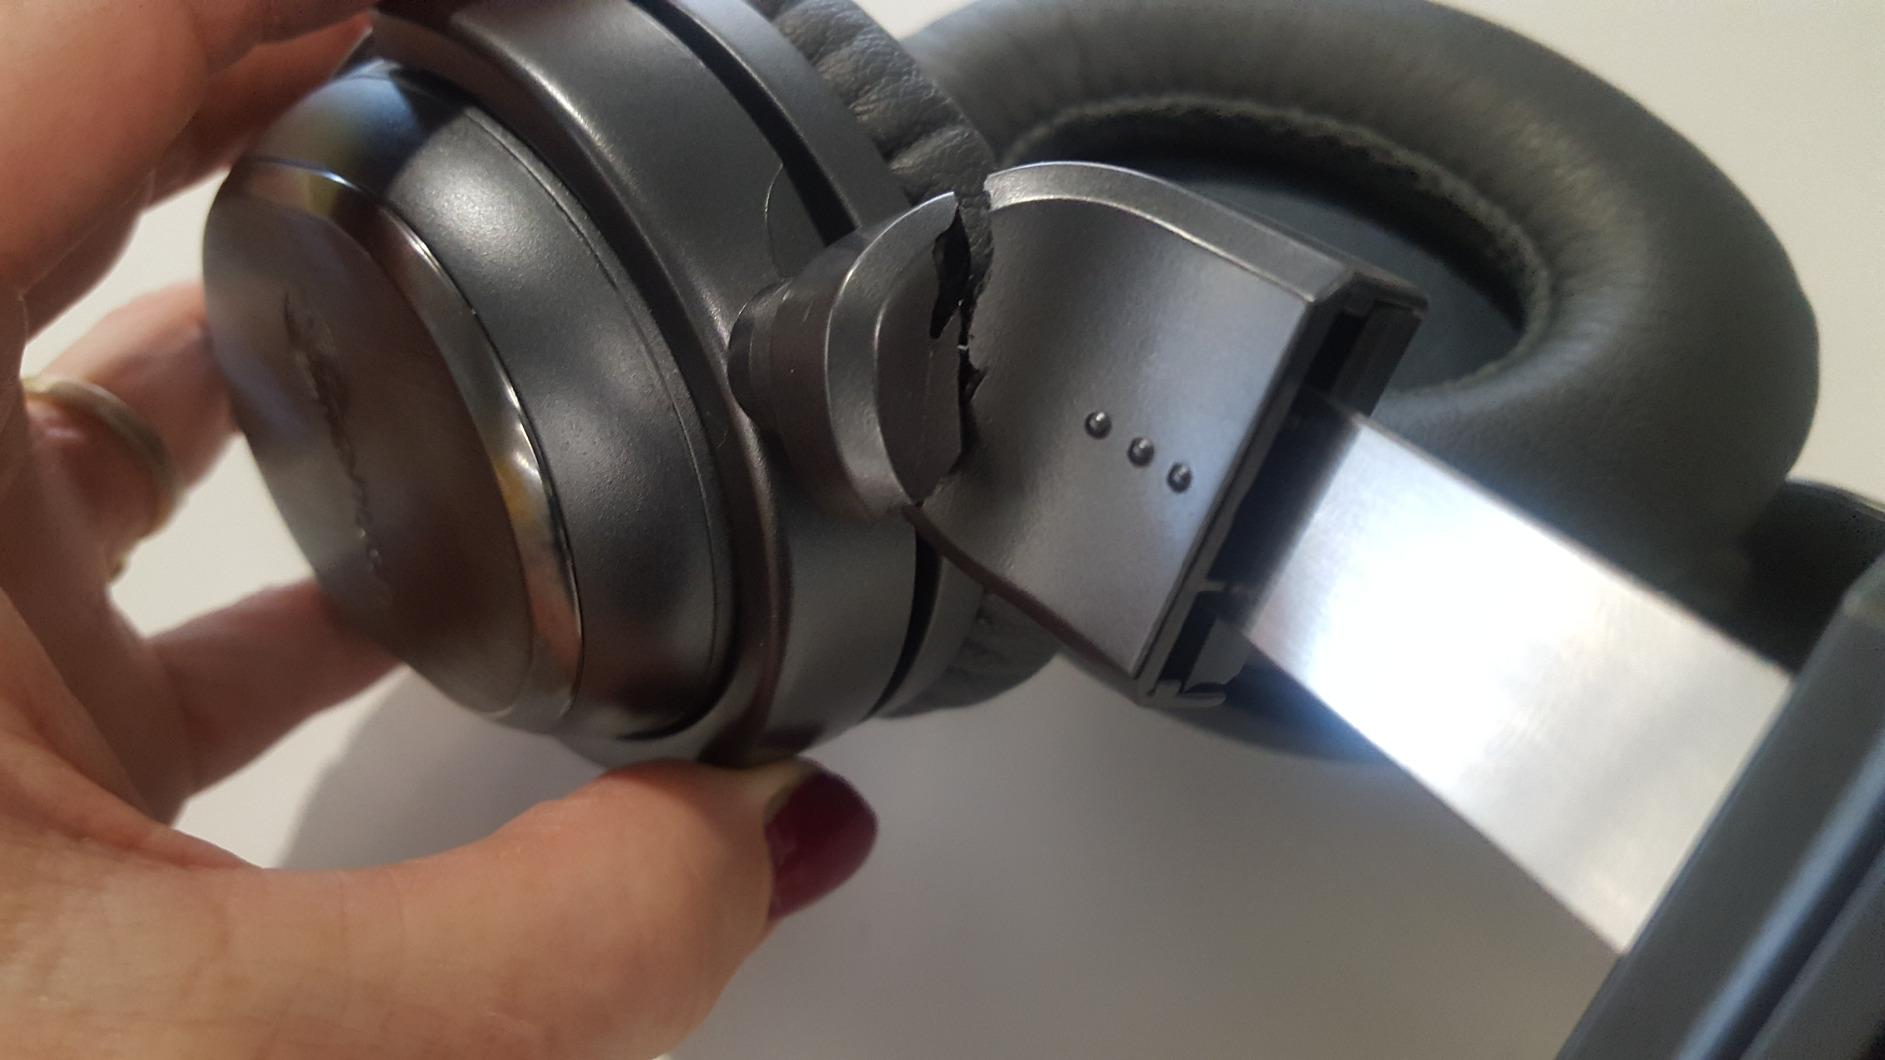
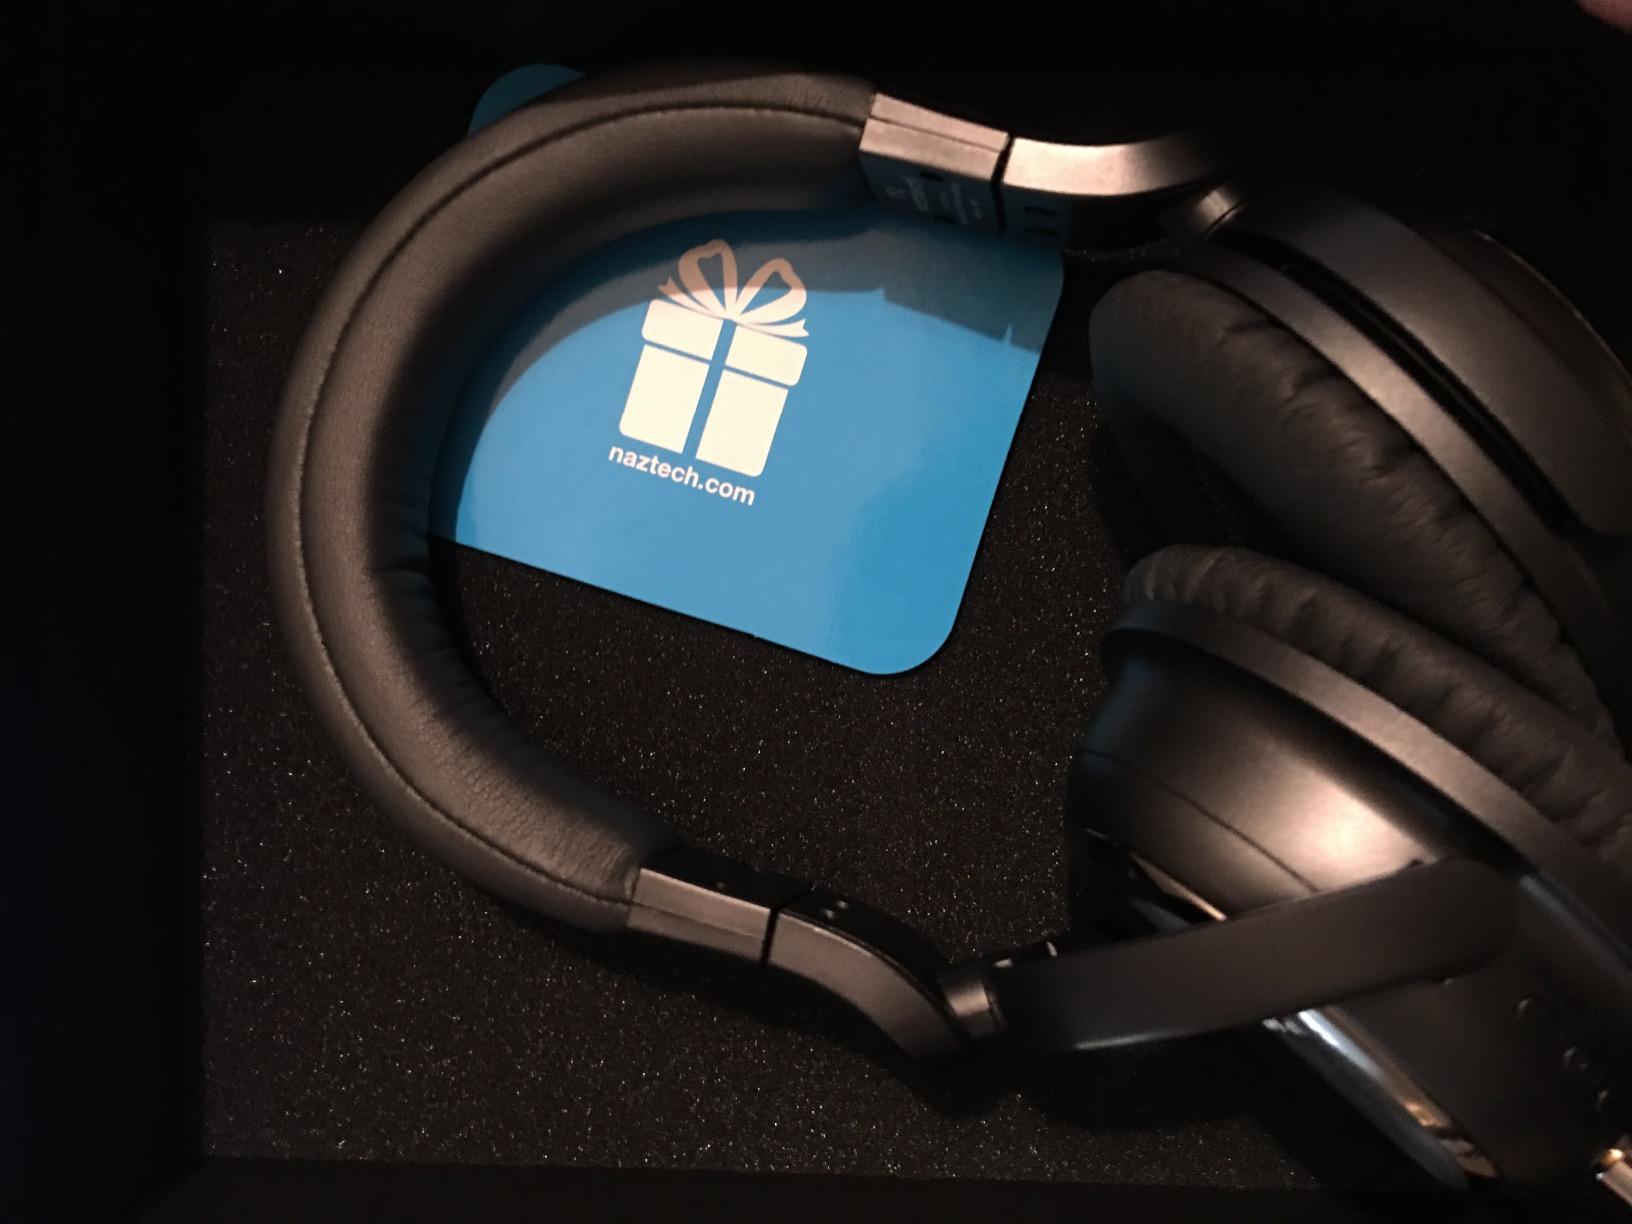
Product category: headphones
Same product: yes